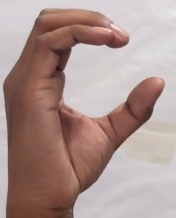
ASL sign: C